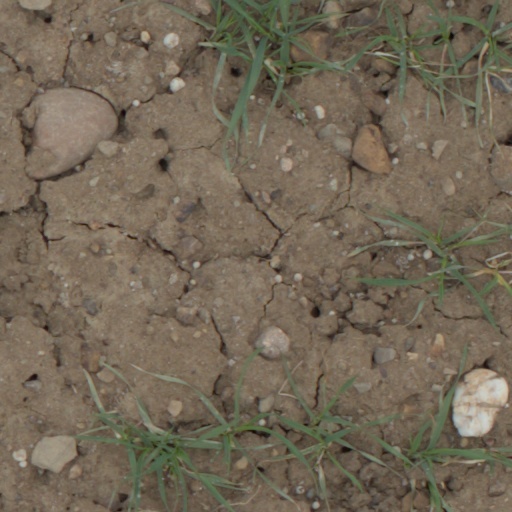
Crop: wheat